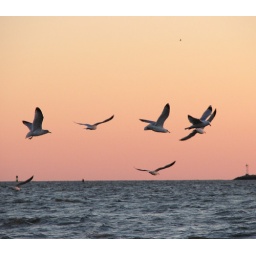
Seagulls hover over the water against the pink twilight sky.